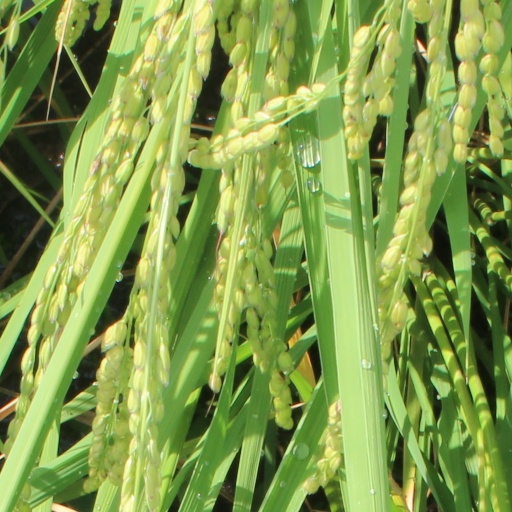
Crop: rice